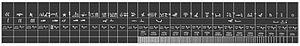
Représentation de la coudée royale égyptienne de Turin